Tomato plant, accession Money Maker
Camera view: tilt-top (135 deg); turntable rotation: 180 degrees
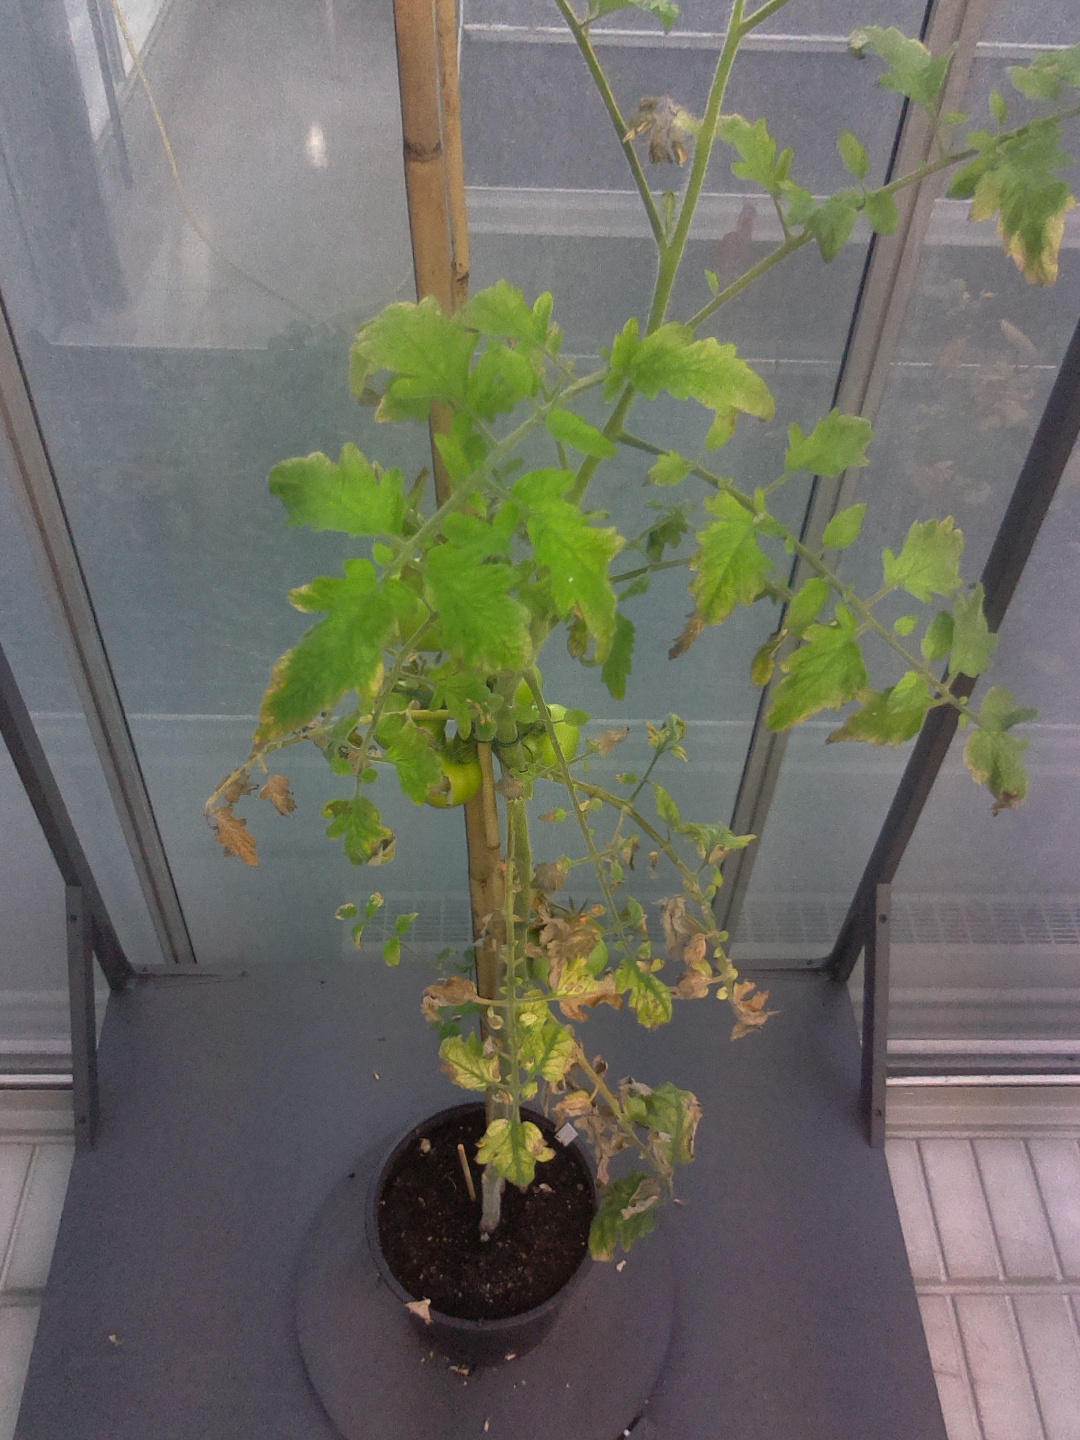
BBCH growth stage 83: 30%-40% of fruits show typical fully ripe color